Lorin Stein

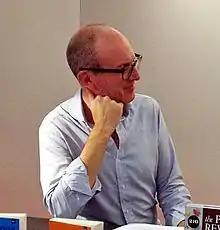
Stein in 2014

Lorin Hollister Stein (born April 22, 1973) is an American critic, editor, and translator. He was the editor in chief of "The Paris Review" but resigned in 2017 following several anonymous accusations of sexual impropriety. Under Stein's editorship, "The Paris Review" won two National Magazine Awards—the first in the category of Essays and Criticism (2011), and the second for General Excellence (2013).